Wapping

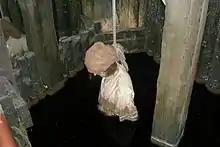
Wax figure of a pirate hanged at Execution Dock. Madame Tussauds, London

The "Execution Dock" was located on the Thames. It was used by the Admiralty for over 400 years (as late as 1830) to hang pirates that had been convicted and sentenced to death by the Admiralty court. The Admiralty only had jurisdiction over crimes on the sea, so the dock was located within their jurisdiction by being located far enough offshore as to be beyond the low-tide mark. It was used to kill the notorious Captain Kidd. Many prisoners would be executed together as a public event in front of a crowd of onlookers after being paraded from the Marshalsea Prison across London Bridge and past the Tower of London to the dock.